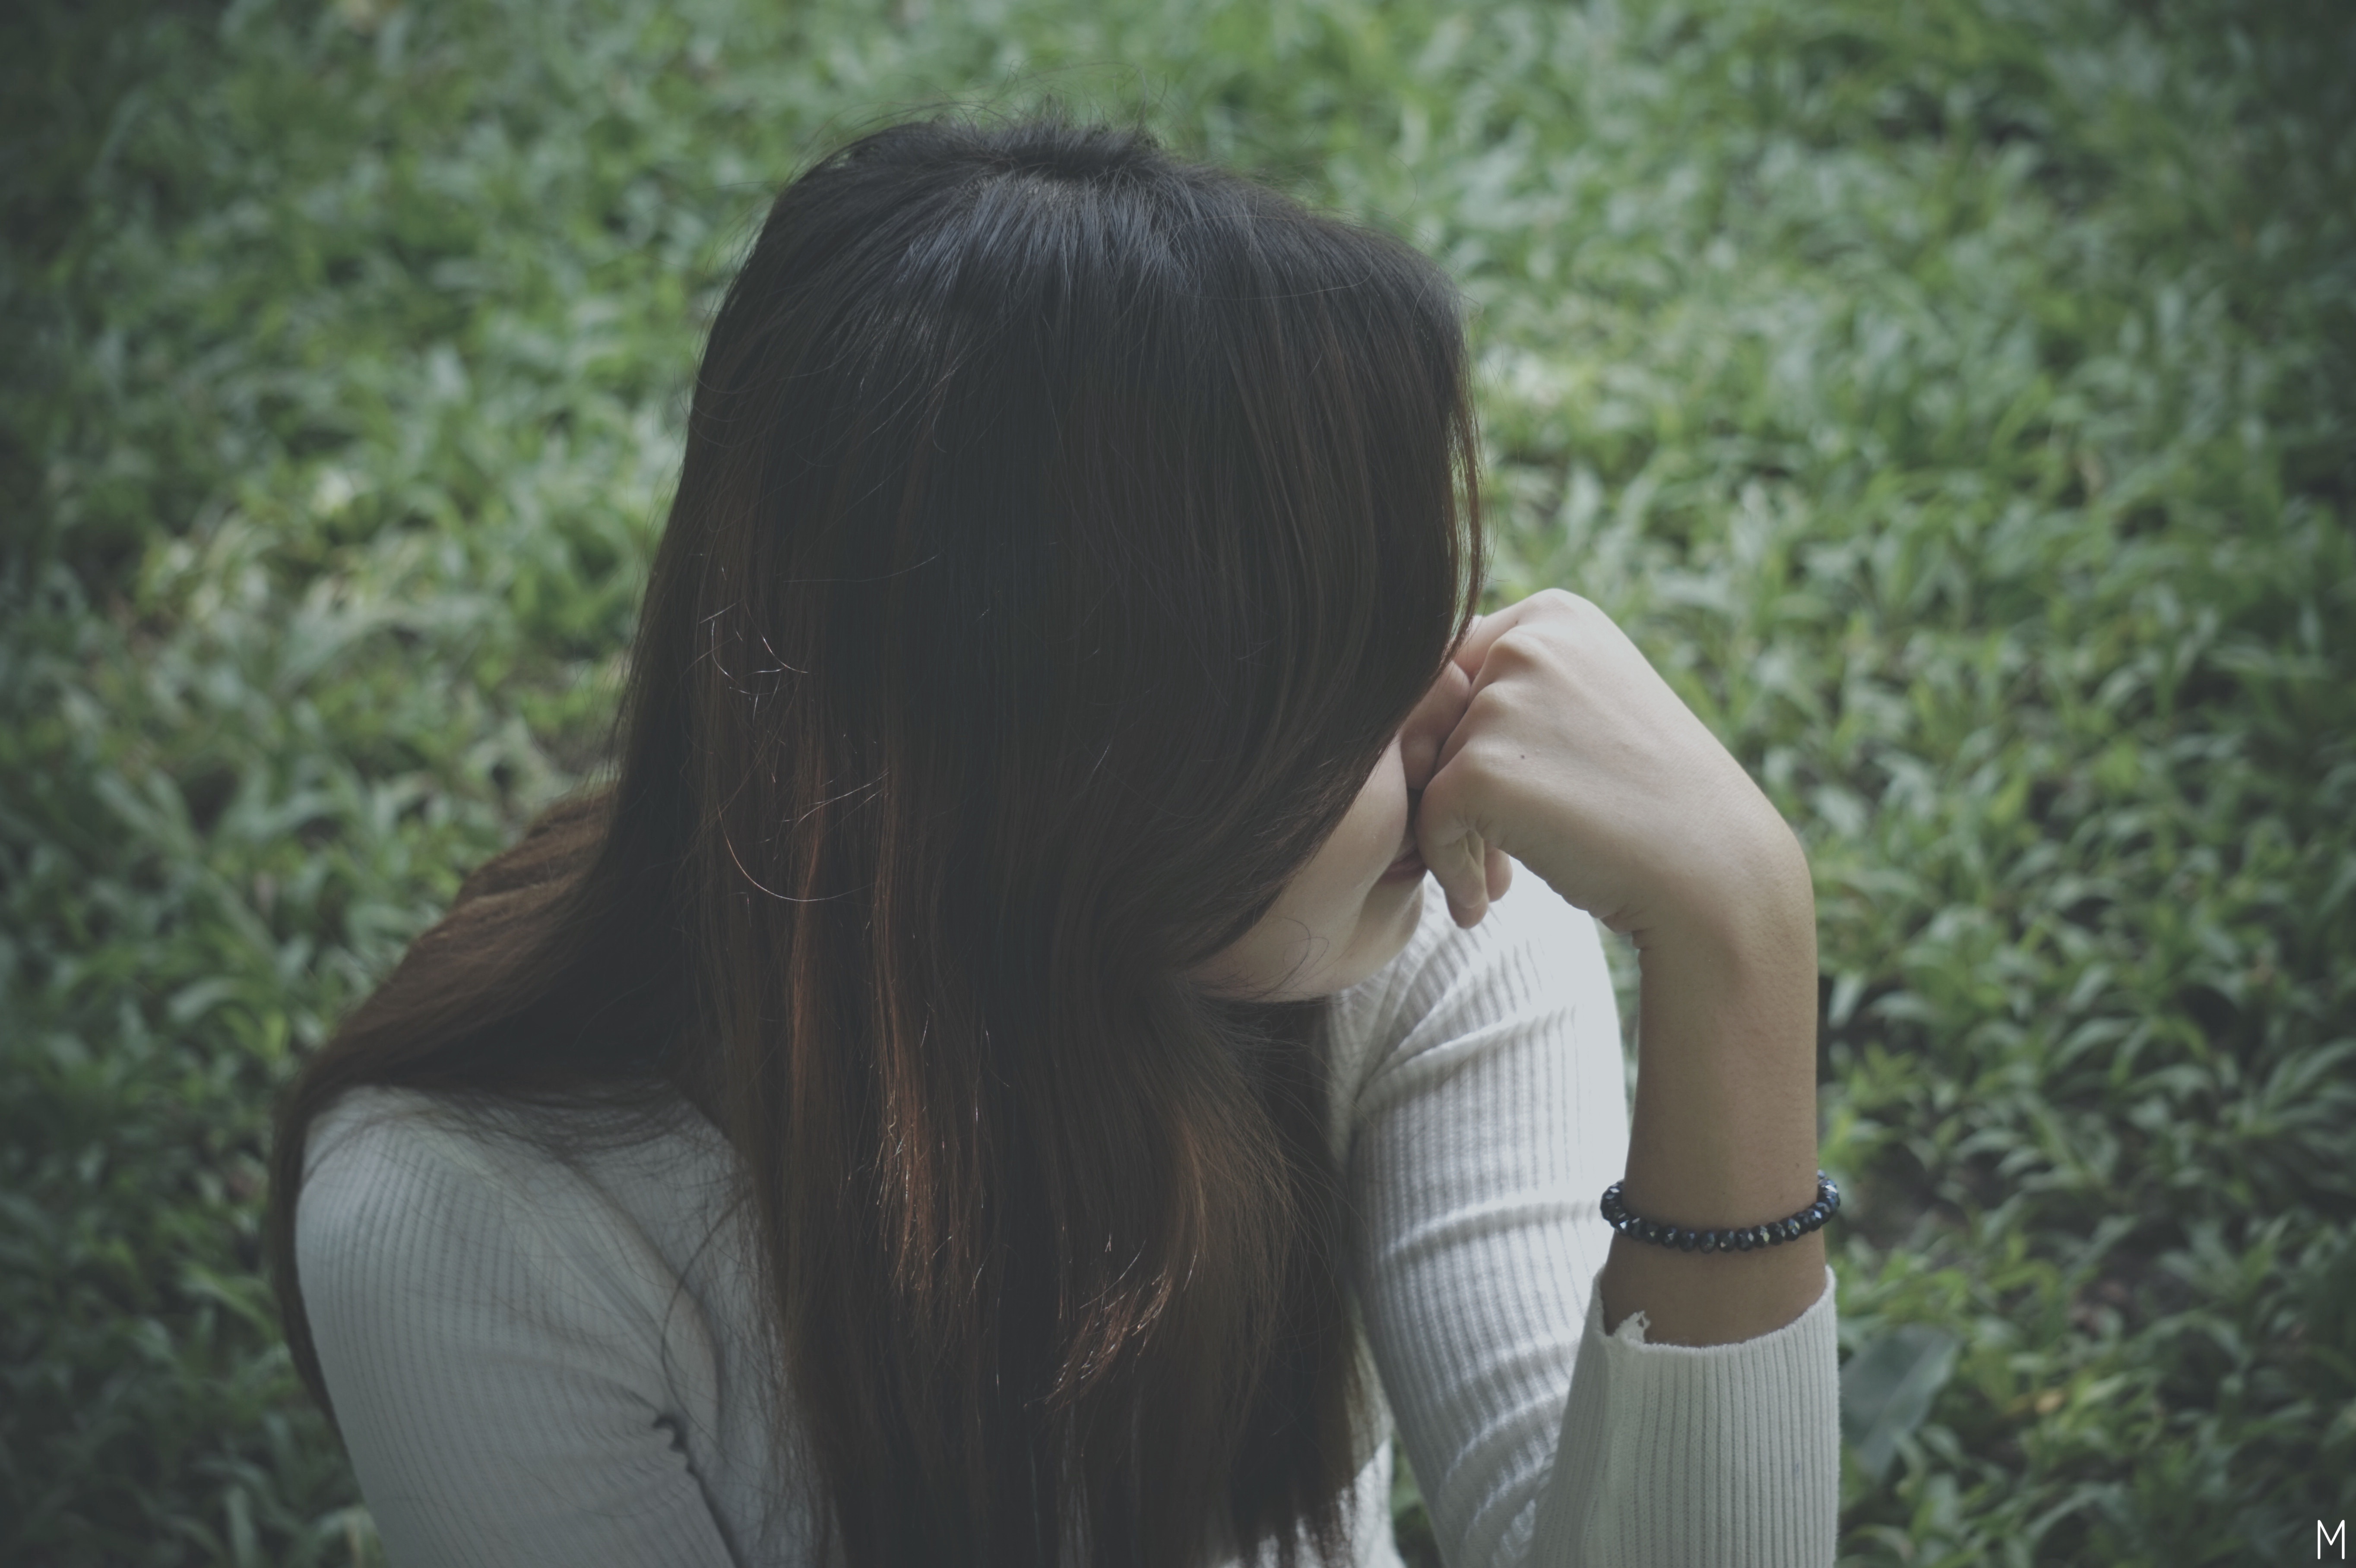
grass, person, girl, sunlight, love, green, romance, photograph, beauty, emotion, interaction